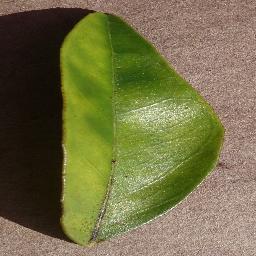
Label: Orange___Haunglongbing_(Citrus_greening)